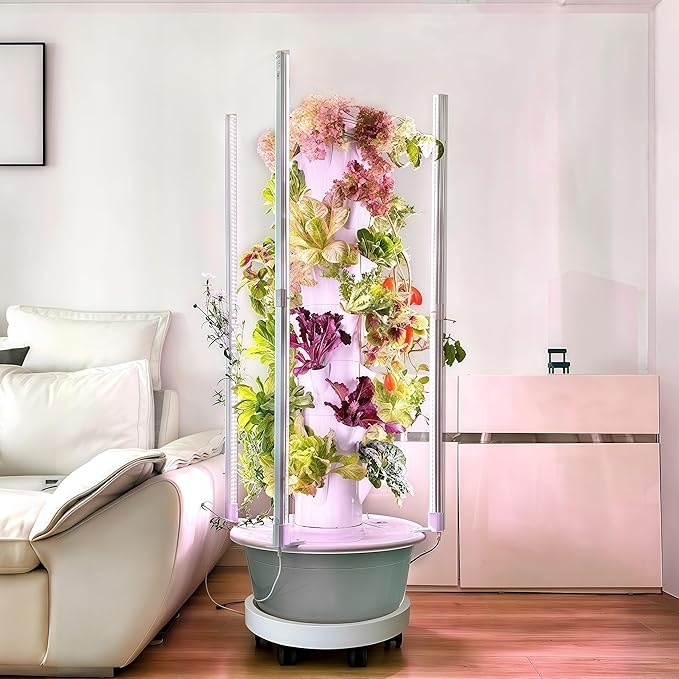
Vertical Hydroponic Growing System Kit – LED Grow Lights, Hydroponic Vegetable Tower,Inddor Lettuce Growing Garden,28 Plant Sites, for Indoor & Outdoor Gardening,Full Spectrum
About This 【All-in-One Hydroponic Growing System】 This complete vertical hydroponic tower includes 7 stackable levels with 28 large growing pods — perfect for growing a wide variety of vegetables, herbs, and lettuce. Designed for indoor and outdoor use, the system features a powerful pump with adjustable water flow and a timer that supports six watering cycles, ensuring healthy root oxygenation and faster, lusher growth. 【Full-Spectrum LED Grow Lighting】 Hydroponic Growing System with 8 detachable full-spectrum LED grow tubes that mimic natural sunlight, the system supports plant growth at all stages. Choose from 3 lighting durations with a 24-hour cycle timer to match your growing needs and save energy — ideal for any space with limited natural light. 【Food-Grade Materials & Family-Sized Harvests】 Made from food-grade ABS, this hydroponic tower is safe, durable, and non-toxic. It’s large enough to provide a daily salad supply for a family of four, while using 90% less water than traditional soil gardening. Simply refill with water and nutrient solution (not included) when needed — minimal maintenance, maximum yield 【Beginner-Friendly with EC Tester Included】 Whether you're a beginner or a seasoned grower, this hydroponic system is easy to set up and use. We include an EC (electrical conductivity) meter to help monitor water quality — essential for diagnosing plant issues like yellowing or poor growth, so you can make quick and accurate adjustments. 【Everything You Need in One Kit】 Your kit includes: 7-section hydroponic tower (28 sites), water pump, filter, flow regulator, pump timer, 8 full-spectrum LED grow tubes (removable), lighting timer, rolling base tray, 28 coconut fiber grow sponges, 28 net baskets, seedling tray, EC meter, weatherproof cover, installation manual, and planting guide. (Nutrient solution not included).Please note: This is an LED grow light package and does not include the climbing frame. 【Versatile Placement & Quiet Operation】 Designed to fit perfectly in your garden, balcony, kitchen, or even garage, this vertical hydroponic tower takes up minimal space while offering maximum growth. The adjustable water flow allows for ultra-quiet operation — perfect for indoor environments where noise matters. Its modern design blends seamlessly into any space, making it both functional and aesthetically pleasing. Overview Brand : Netouit Color : Black Green Frame Material : Metal Inner Material : mylar Manufacturer : Netouit
Brand: Leafy Corner
Category: Home & Garden > Lawn & Garden > Gardening > Hydroponics > Hydroponic Systems > Deep Water Culture (DWC)